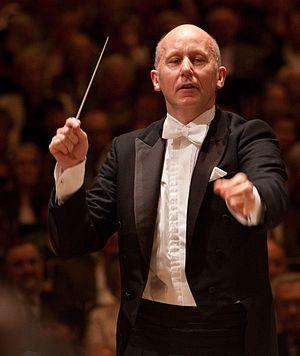
Gerd Schaller, né à Bamberg en 1965, est un chef d'orchestre allemand.